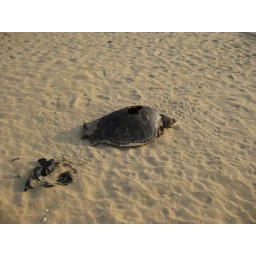
This poor turtle has been sitting in this spot rotting away for a long time.